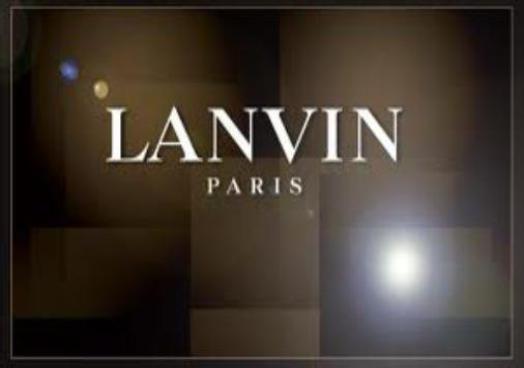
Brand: lanvin
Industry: Necessities